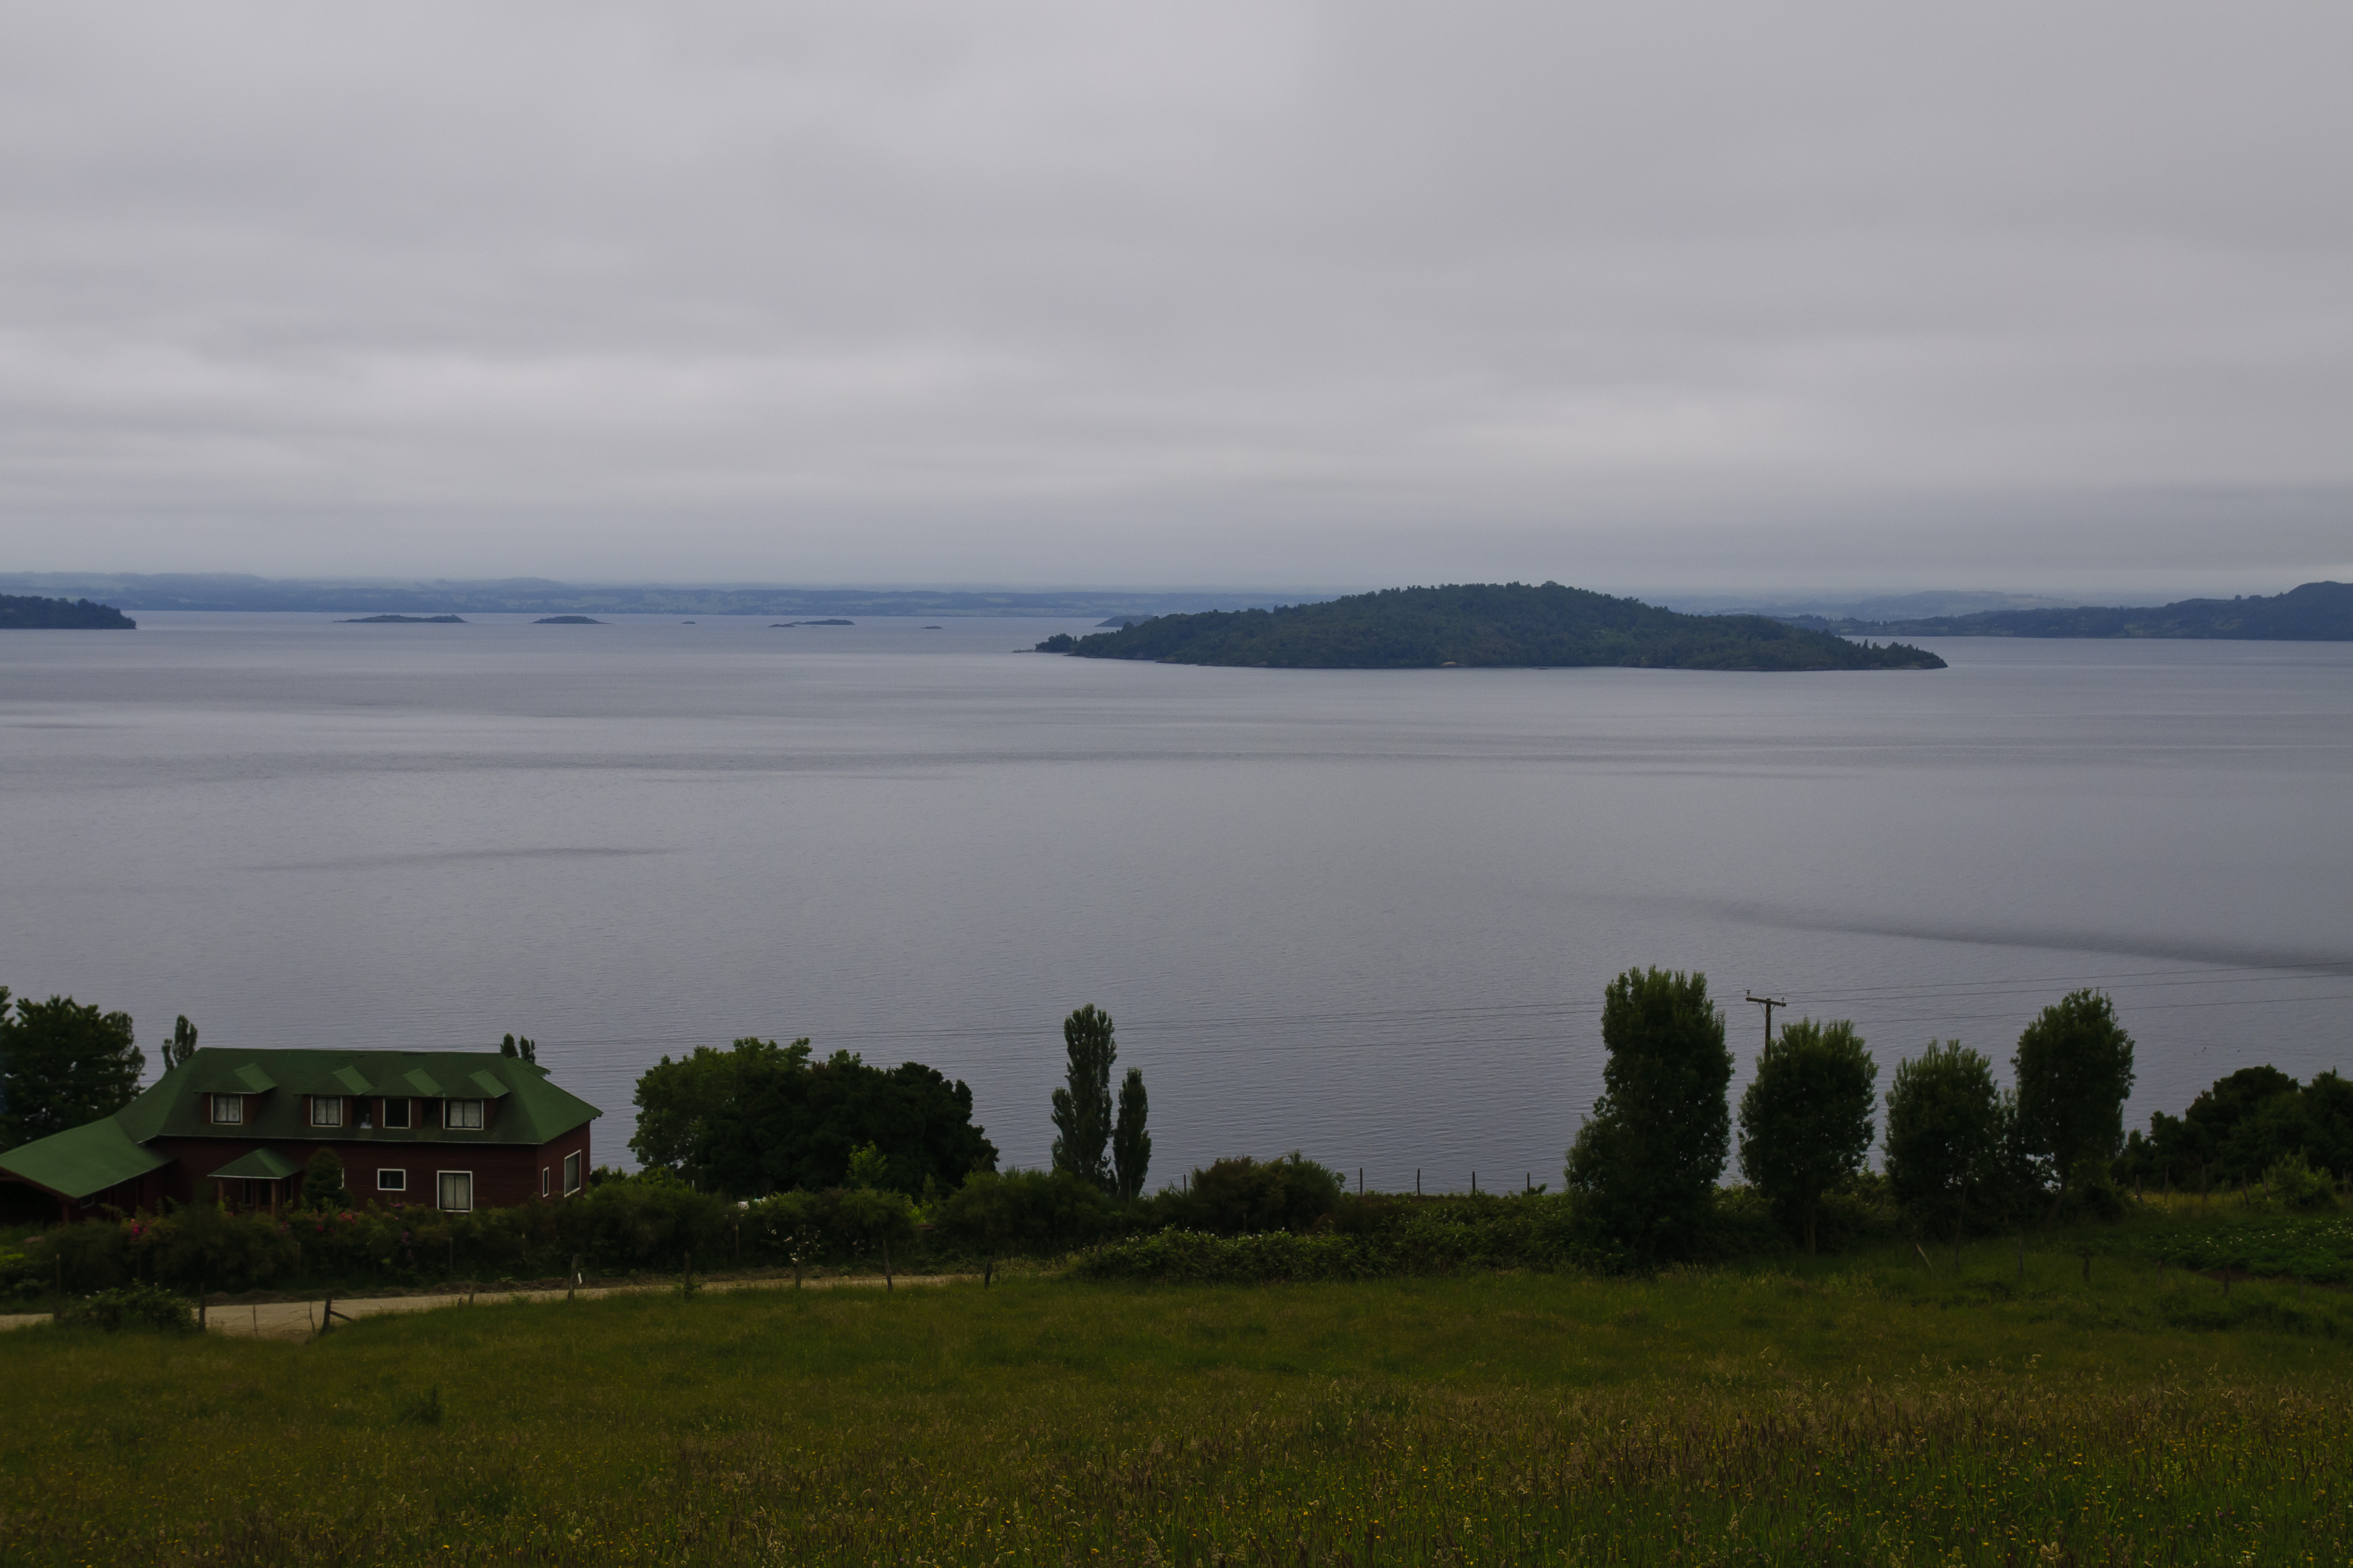
landscape, sea, coast, ocean, horizon, mountain, cloud, mist, morning, hill, shore, lake, dawn, dusk, reflection, bay, reservoir, nikon, highland, chile, body of water, wetland, loch, d300, rural area, geographical feature, atmospheric phenomenon